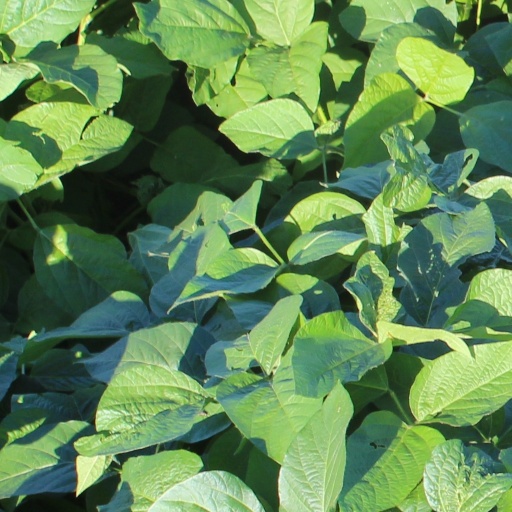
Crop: soybean